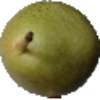
Label: Pear 1